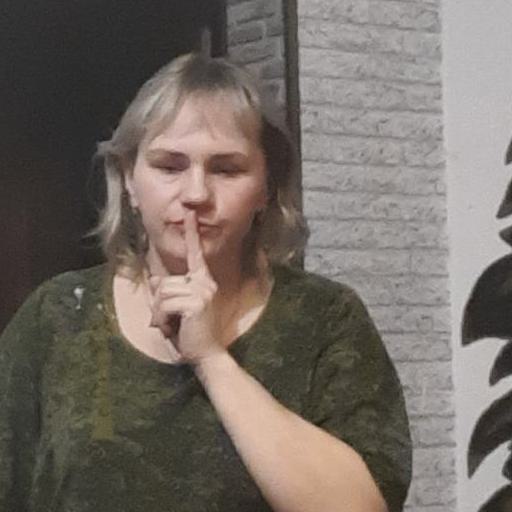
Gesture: mute